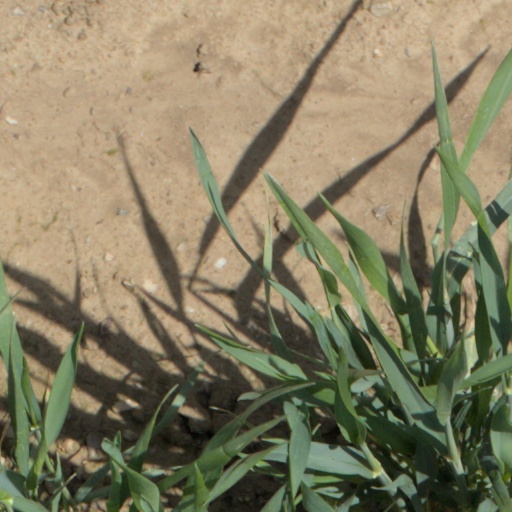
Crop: wheat